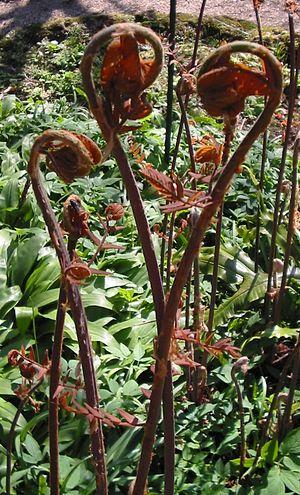
La fronde désigne l'organe végétal qui joue le rôle de feuille chez certaines plantes telles que palmiers et fougères ou grandes algues.